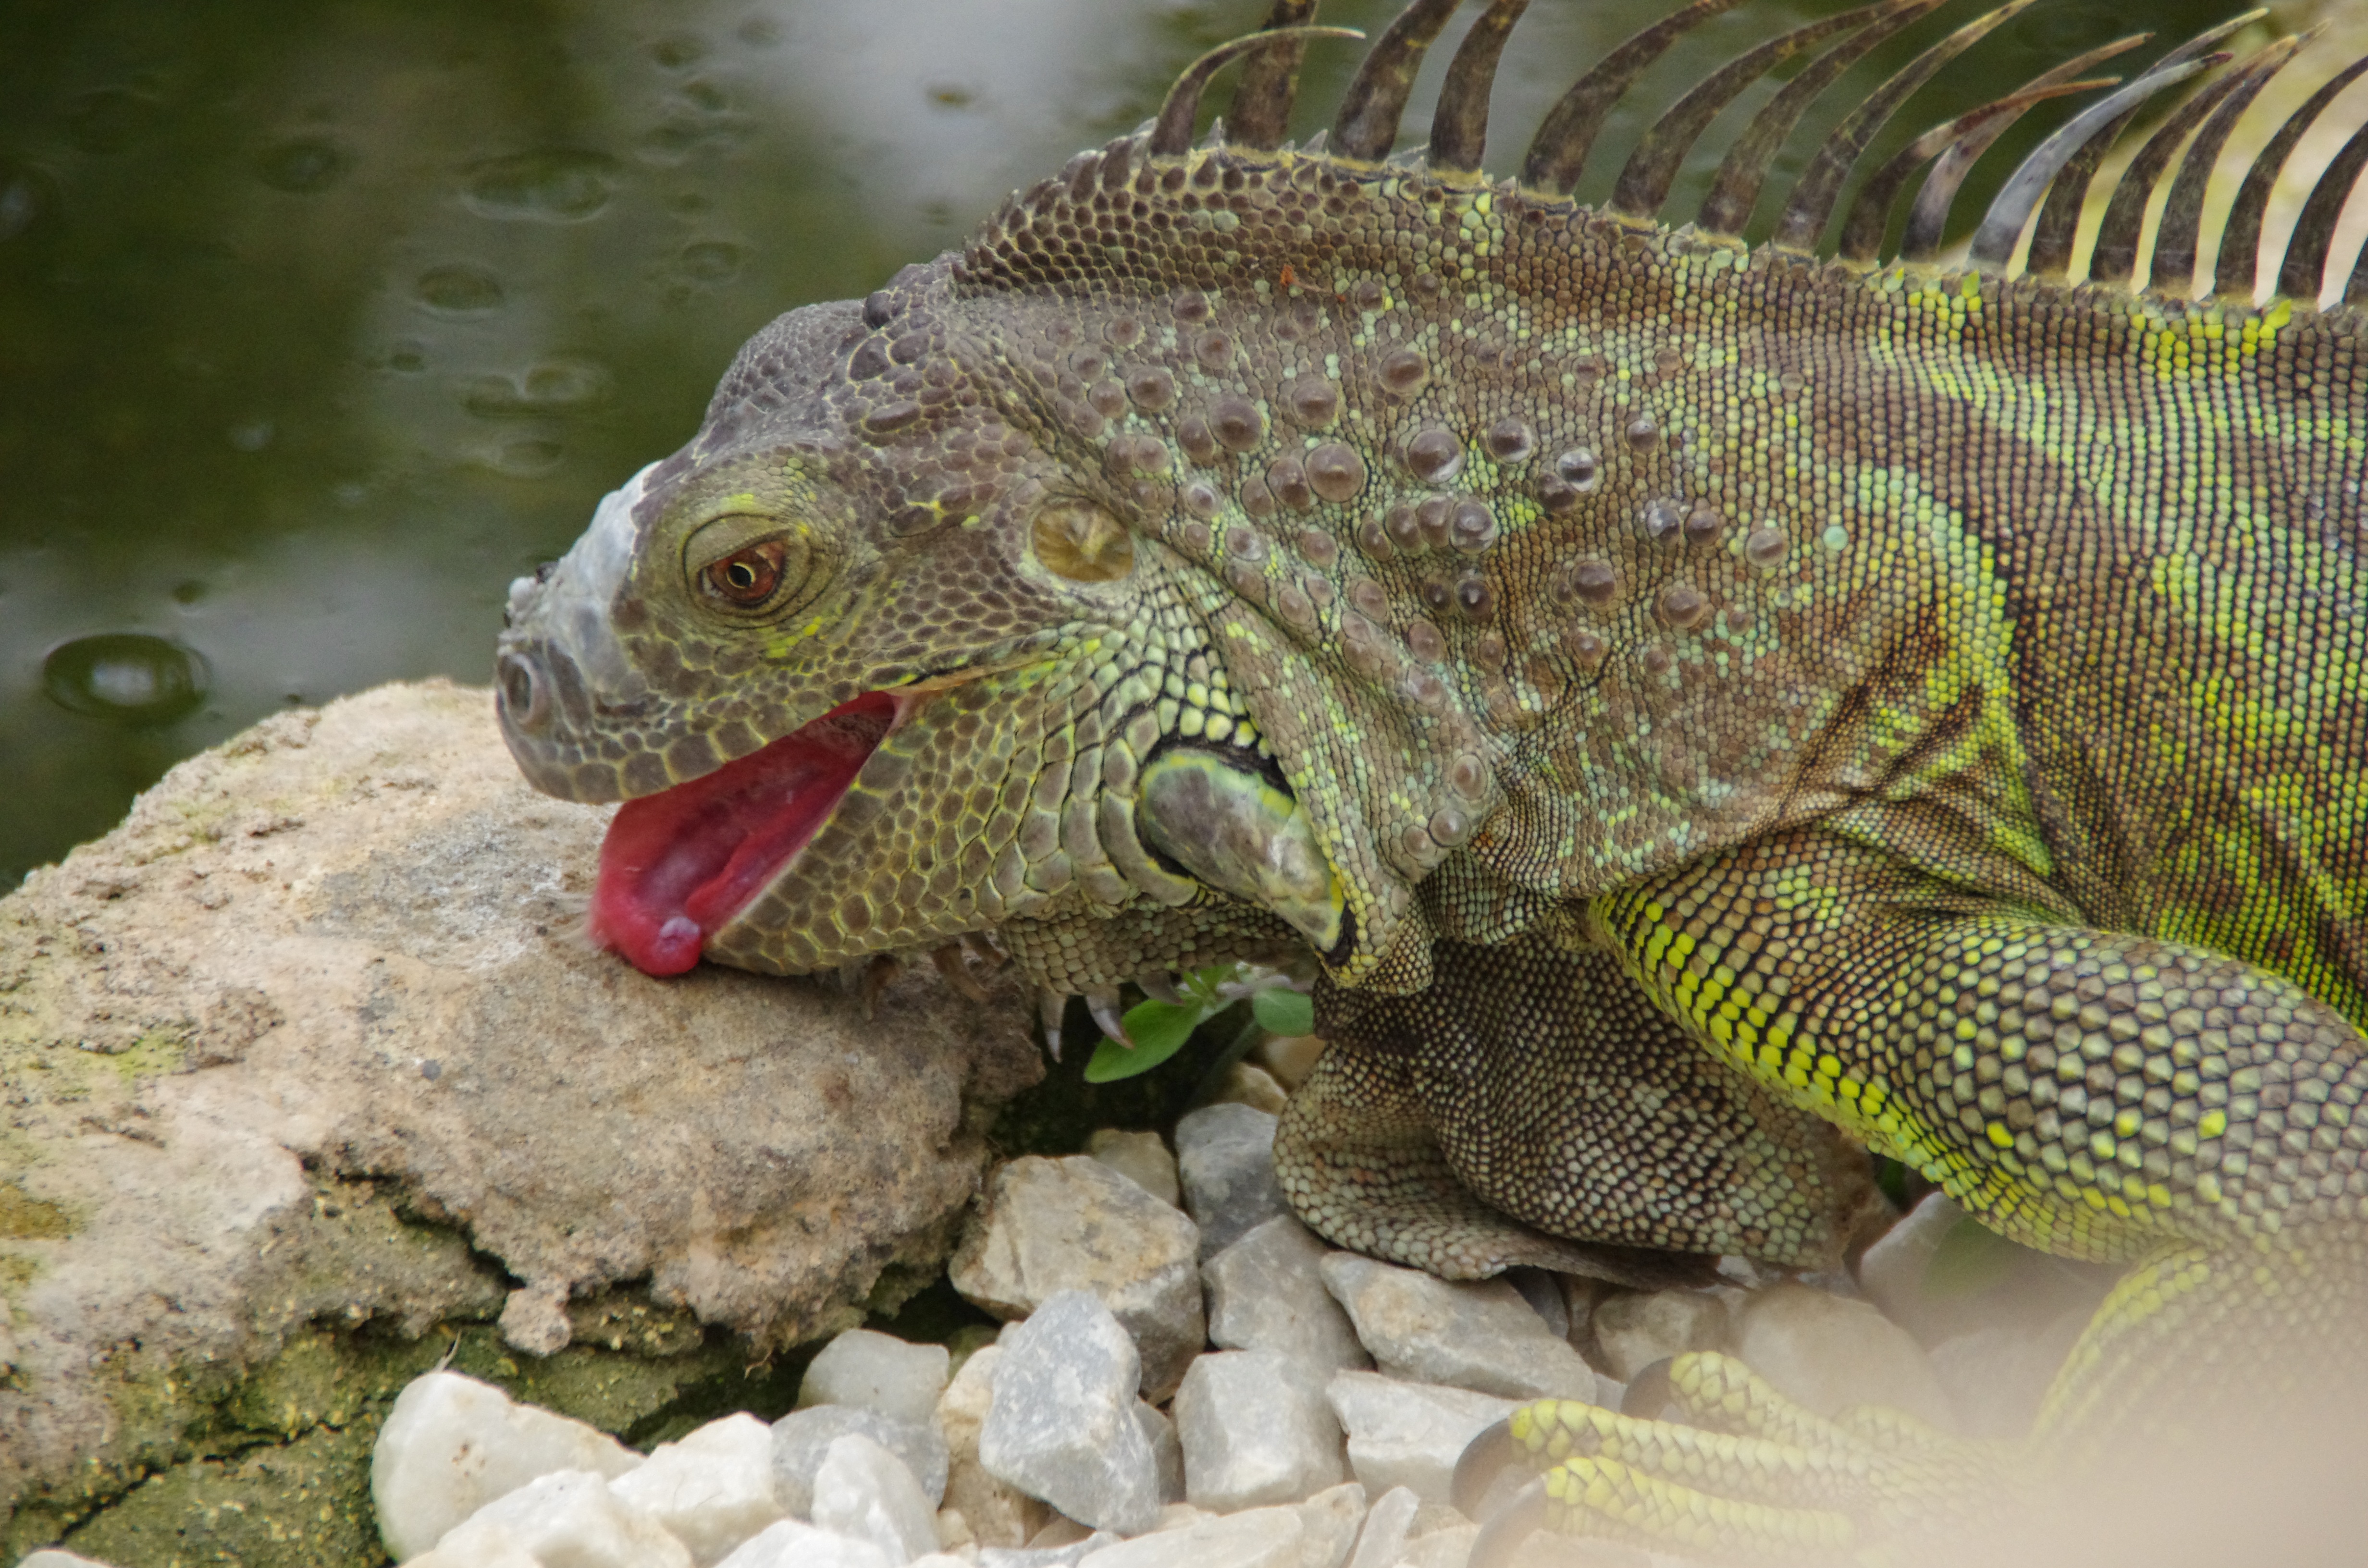
animal, wildlife, biology, reptile, iguana, fauna, lizard, vertebrate, tongue, iguania, licking, common snapping turtle, scaled reptile